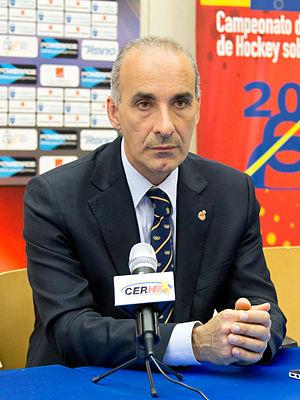
Joaquim Paüls Bosch, plus connu comme Quim Paüls, né le 11 mars 1961 à Terrassa, est un joueur et entraîneur de rink hockey. Il est l'actuel sélectionneur de l'équipe nationale d'Espagne.